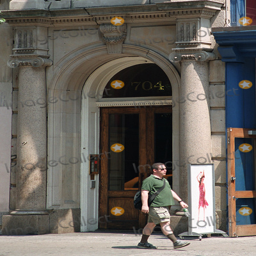
actor owns an apartment in this apartment building on former residents include rock artist and filming location